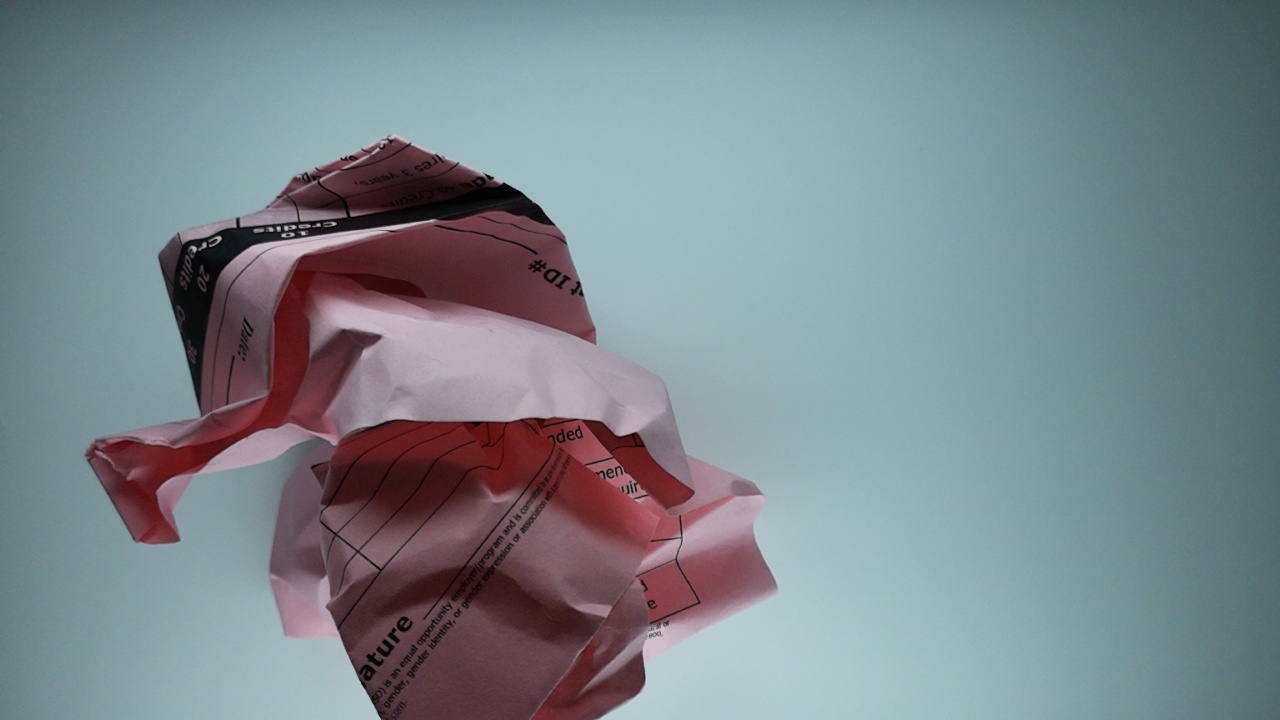
Label: recycle